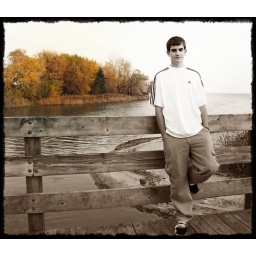
bridge by lake 1 - framed sepia and color